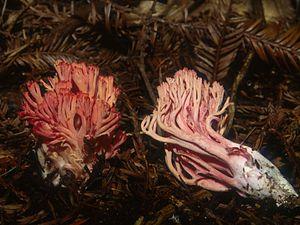
Ramaria araiospora est une espèce de champignons de la famille des Gomphaceae.